Hurva Synagogue

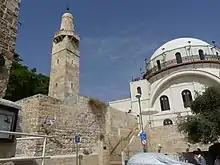
The Hurva, adjacent to the 14th century Sidna Omar Mosque in 2010

The Hurva Synagogue today stands off a plaza in the centre of Jerusalem's Jewish Quarter, adjacent to the 14th century Sidna Omar mosque. Excavations carried out at the site in July and August 2003 revealed evidence from four main settlement periods: First Temple (800–600 BCE), Second Temple (100 CE), Byzantine and Ottoman. Three bedrock-hewn mikvehs (ritual baths) were uncovered there dating from the 1st century. The earliest tradition regarding the site is of a synagogue existing there at the time of the second-century sage Judah HaNasi I.